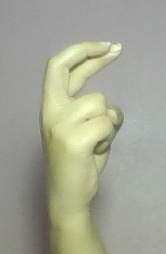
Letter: zay